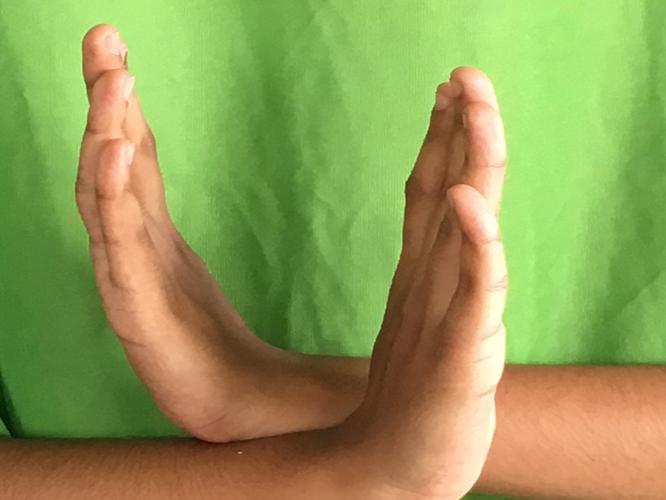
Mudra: Swastikam
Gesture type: double_hand